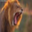
Label: lion